Waterboarding

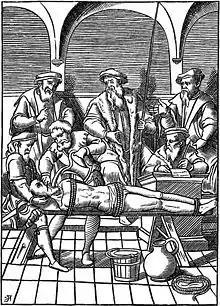
The Water Torture—Facsimile of a woodcut in J. Damhoudère's "Praxis Rerum Criminalium", Antwerp, 1556

A form of torture similar to waterboarding is called "toca", and more recently "Spanish water torture", to differentiate it from the better known Chinese water torture, along with "garrucha" (or strappado) and the most frequently used "potro" (or the rack). This was used infrequently during the trial portion of the Spanish Inquisition process. "The "toca", also called "tortura del agua", consisted of introducing a cloth into the mouth of the victim, and forcing them to ingest water spilled from a jar so that they had the impression of drowning". William Schweiker claims that the use of water as a form of torture also had profound religious significance to the Inquisitors.